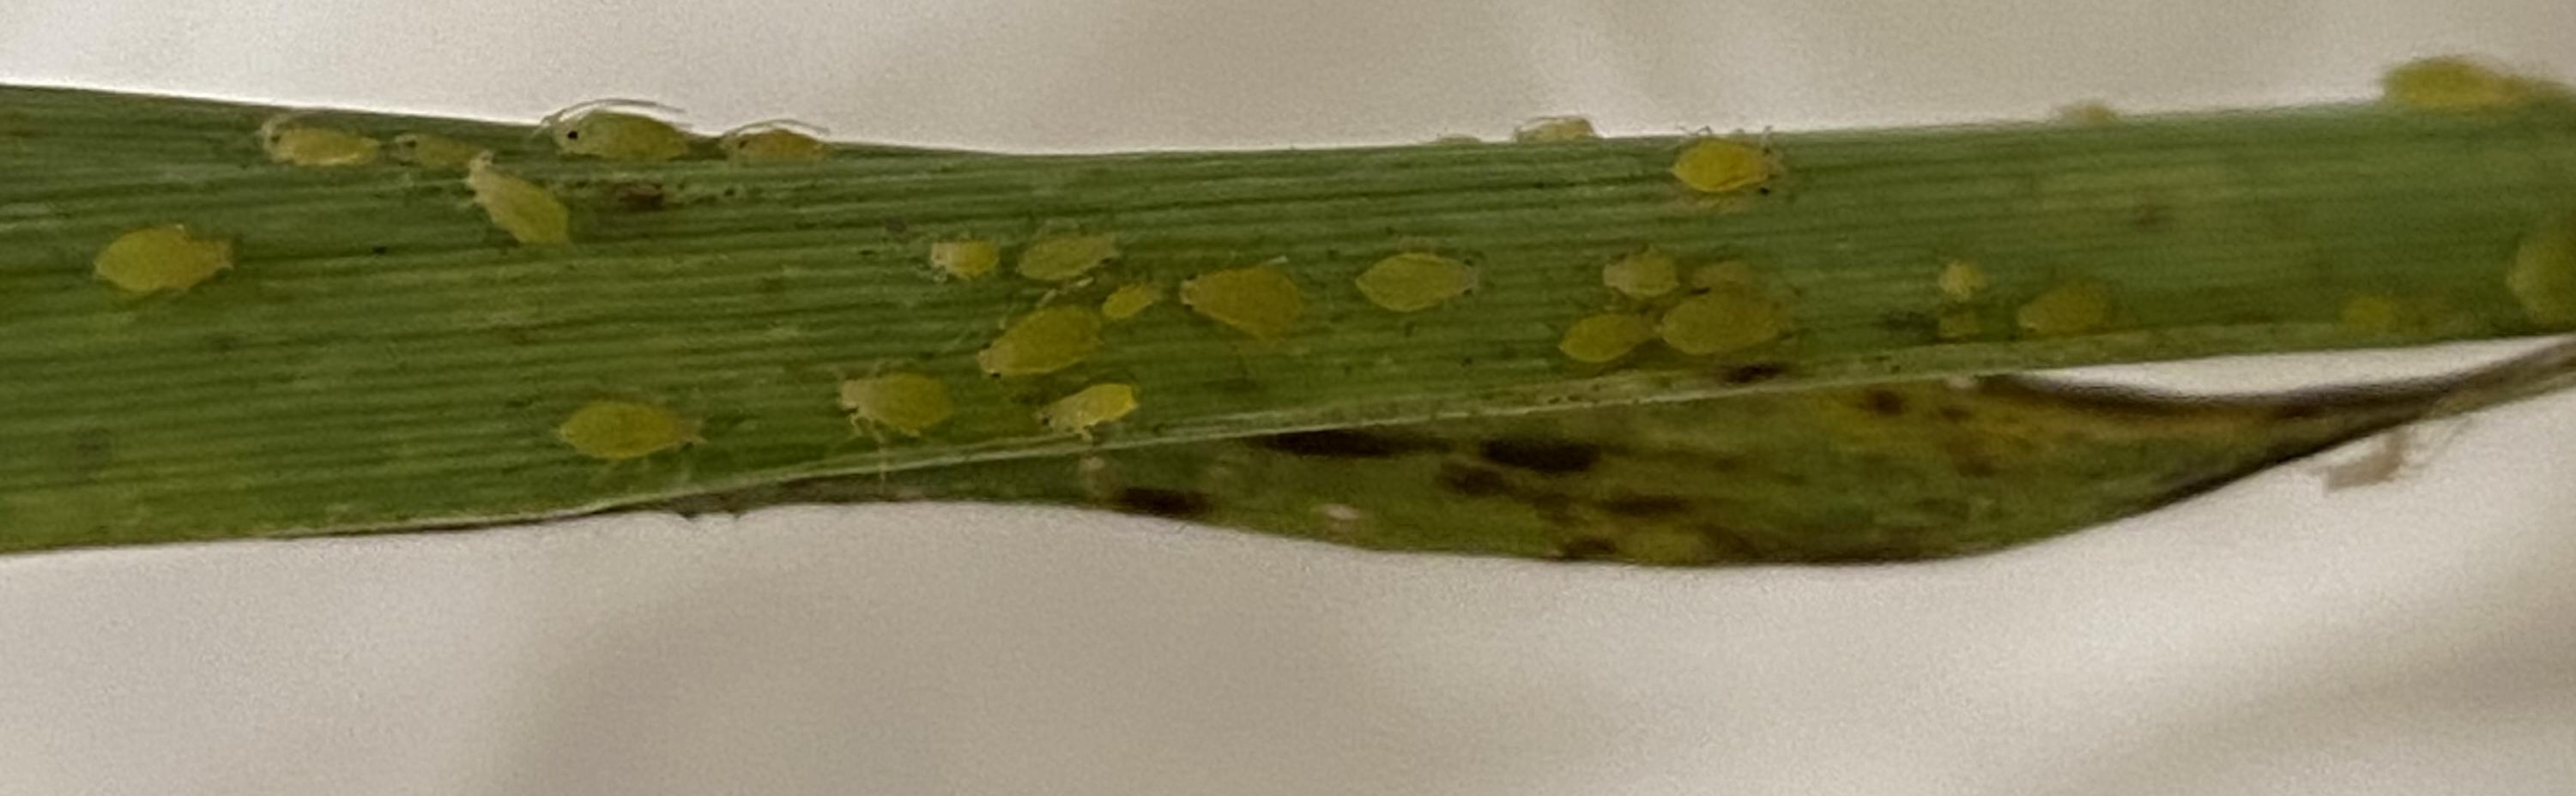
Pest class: cereal_grass_aphid